Takka Takka (Lichtenstein)

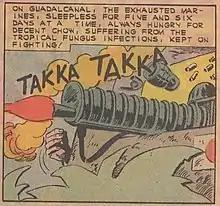
The source of "Takka Takka" is "Battlefield Action" #40, February 1962, Charlton Comics Group.

Lichtenstein was a trained United States Army pilot, draftsman and artist as well as a World War II (WWII) veteran who never saw active combat. The work depicts a machine gun firing as it is situated above the camouflage of palm fronds during the Battle of Guadalcanal. The image shows shell casings and a grenade in mid flight. An explosion is stylized with the titular phrase. The source of "Takka Takka" is the comic book "Battlefield Action" #40 (February 1962, Charlton Comics Group).